Cholo

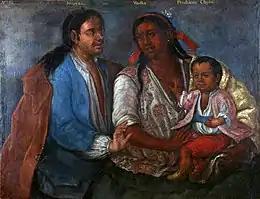
A mestizo and Indigenous parents' child was a , traditionally. Casta painting from colonial Peru, 1770.

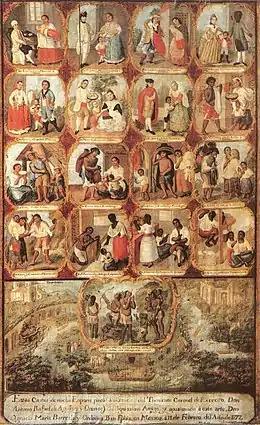
Casta painting showing 16 hierarchically arranged, mixed-race groupings. The top left grouping uses "cholo" as a synonym for "mestizo". Ignacio Maria Barreda, 1777. Real Academia Española de la Lengua, Madrid.

Cholo was a racial category used in 18th-century Spanish America to refer to people who were three-quarters Amerindian by descent and one-quarter Spanish. Its origin is a somewhat derogatory term for people of mixed-blood heritage in the Spanish Empire in Latin America and its successor states as part of "castas", the informal ranking of society by heritage. "Cholo" no longer necessarily refers only to ethnic heritage, and is not always meant negatively. "Cholo" can signify anything from its original sense as a person with one Indigenous parent and one "mestizo" parent, "gangster" in Mexico, an insult in some South American countries (similar to chulo in Spain), or a "person who dresses in the manner of a certain subculture" in the United States as part of the cholo subculture.